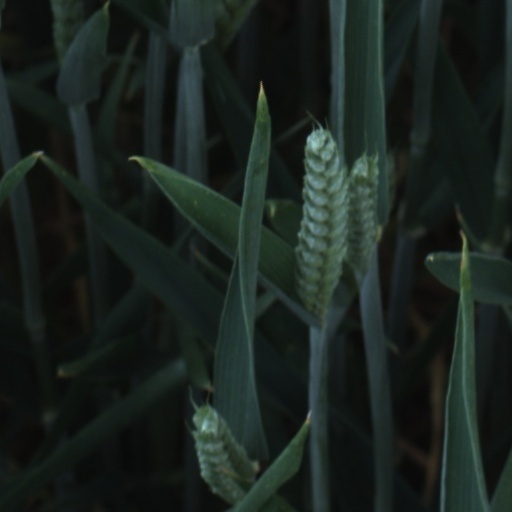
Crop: wheat